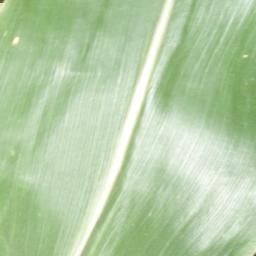
Label: Corn_(Maize)___Healthy